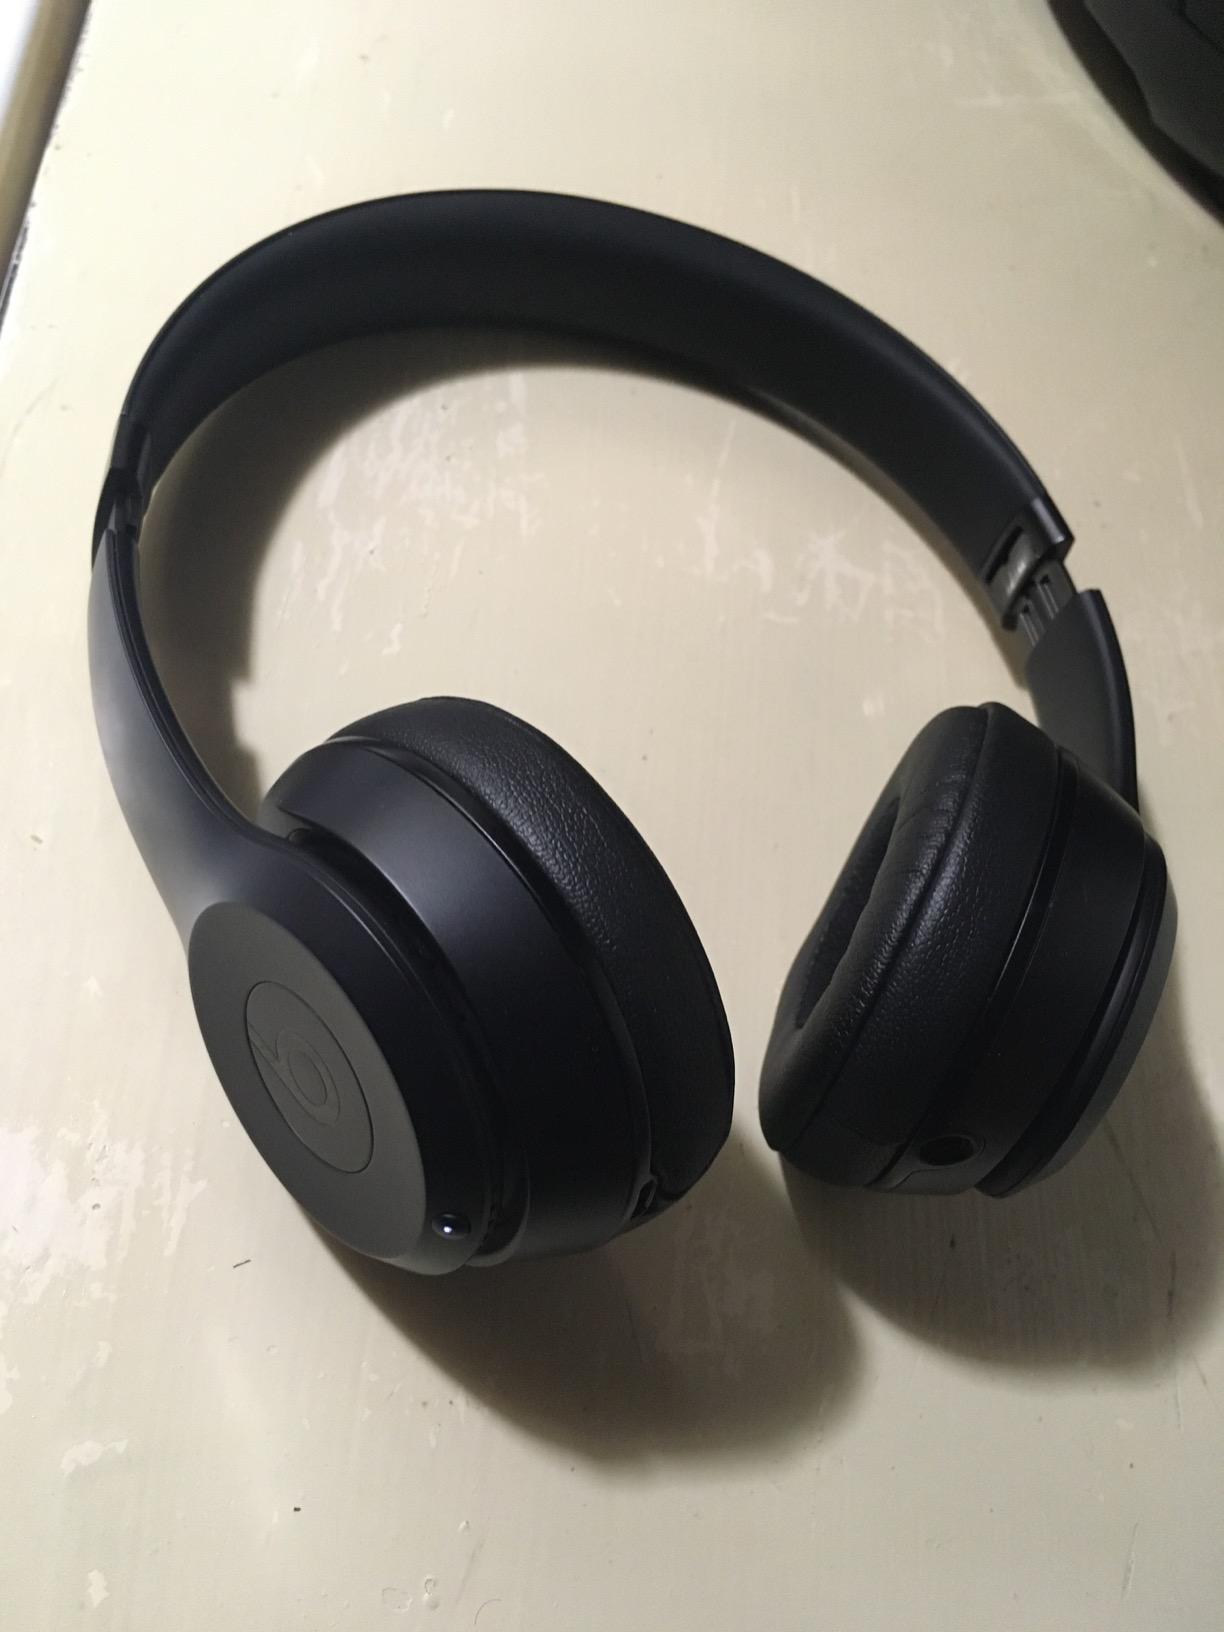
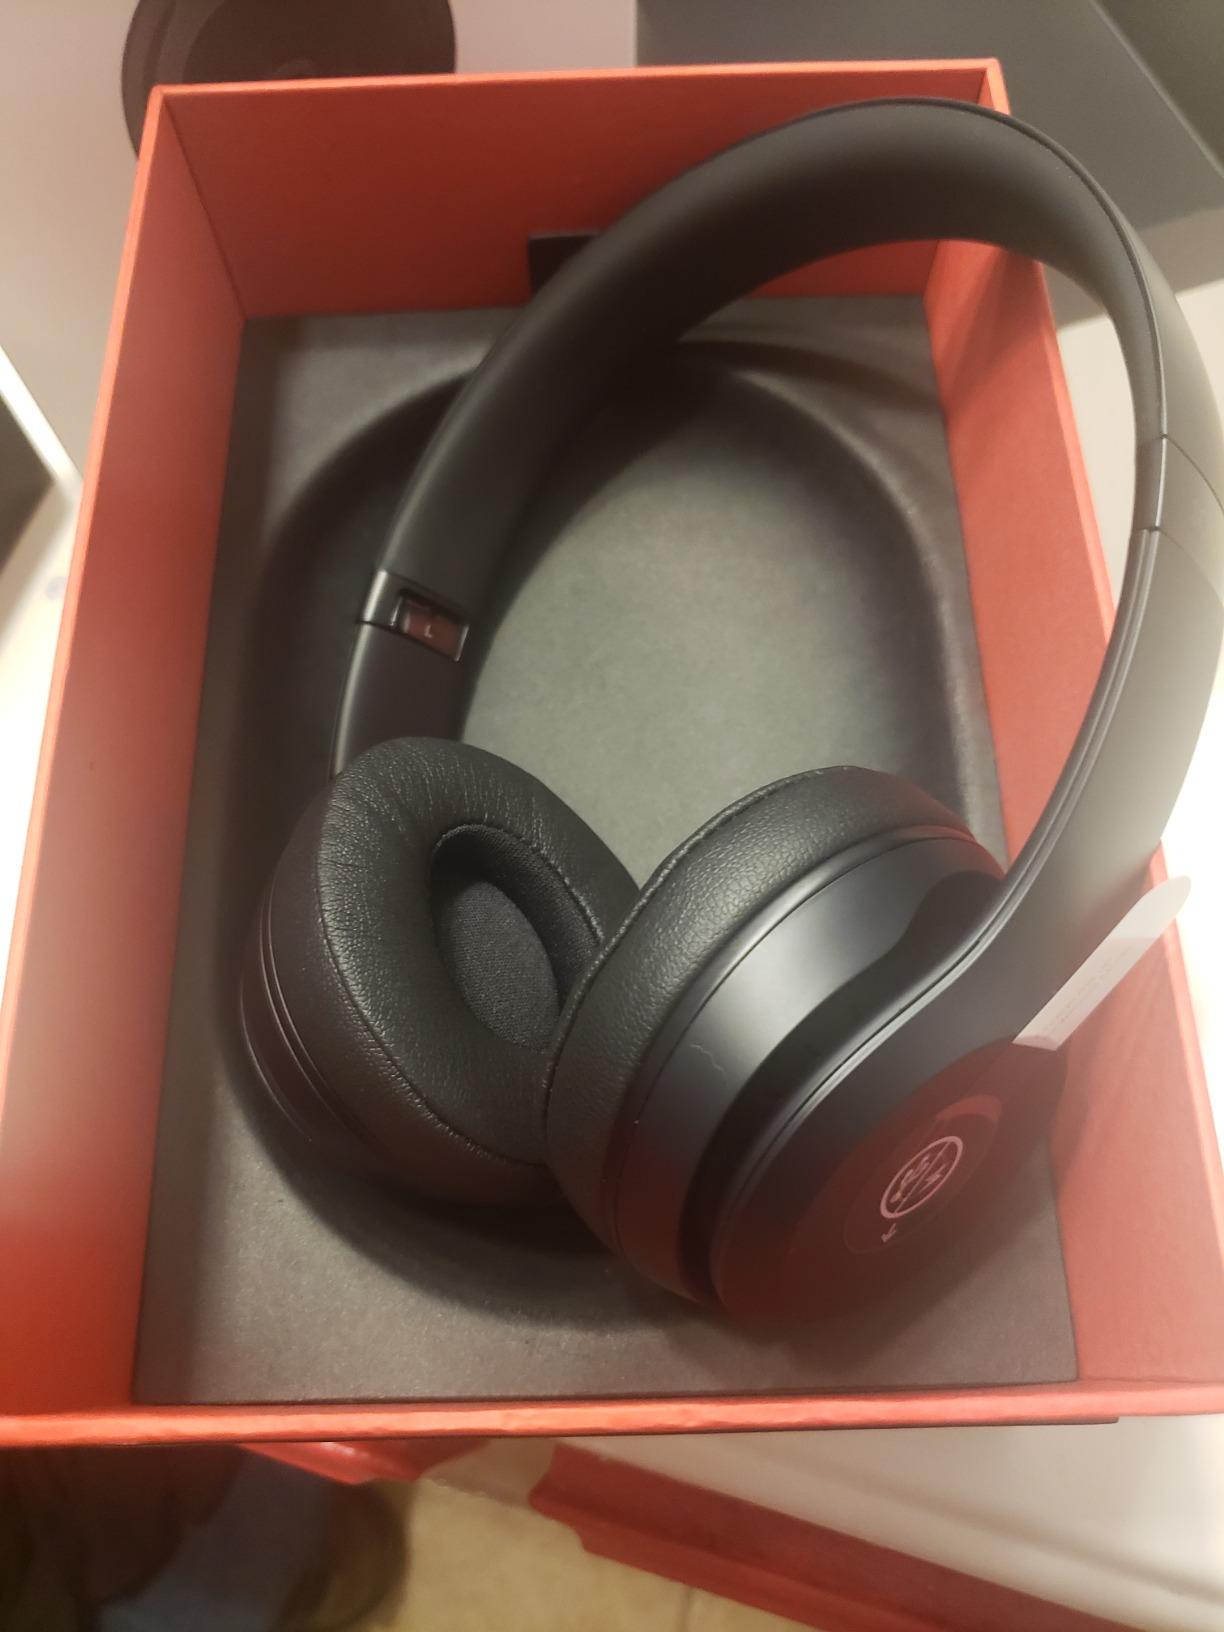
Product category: headphones
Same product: yes